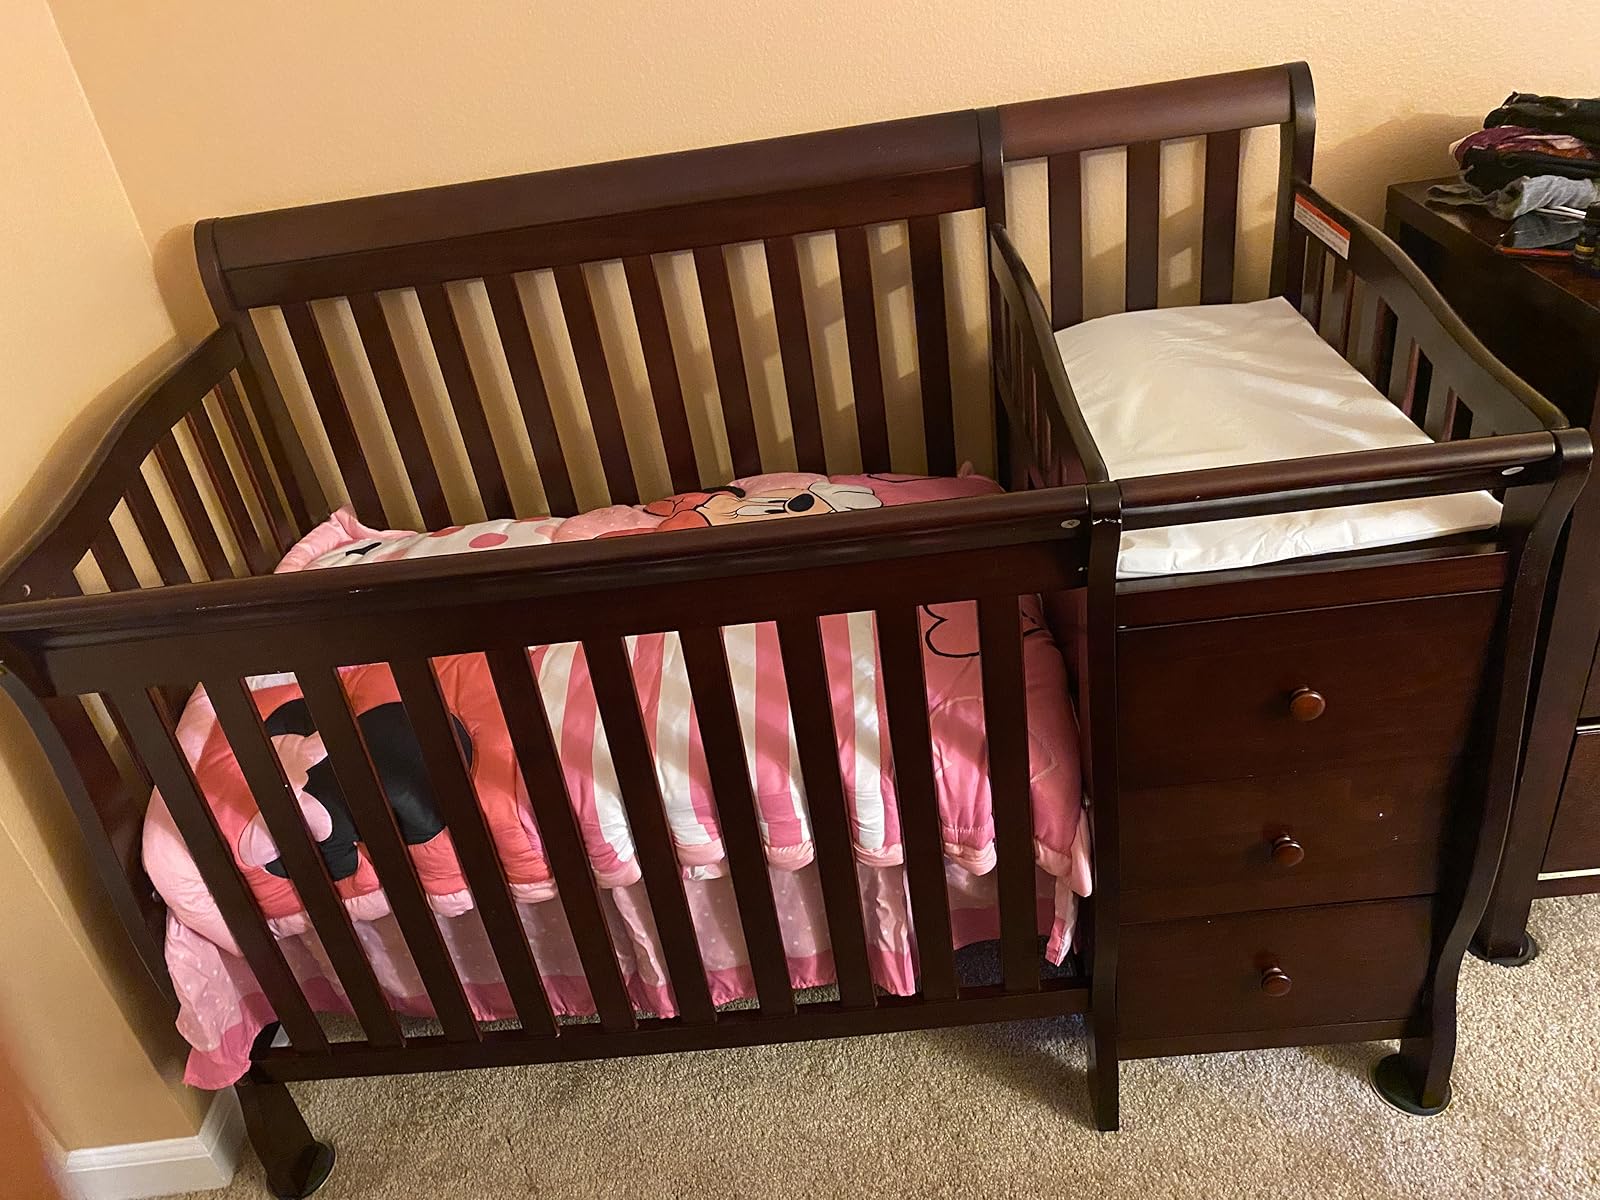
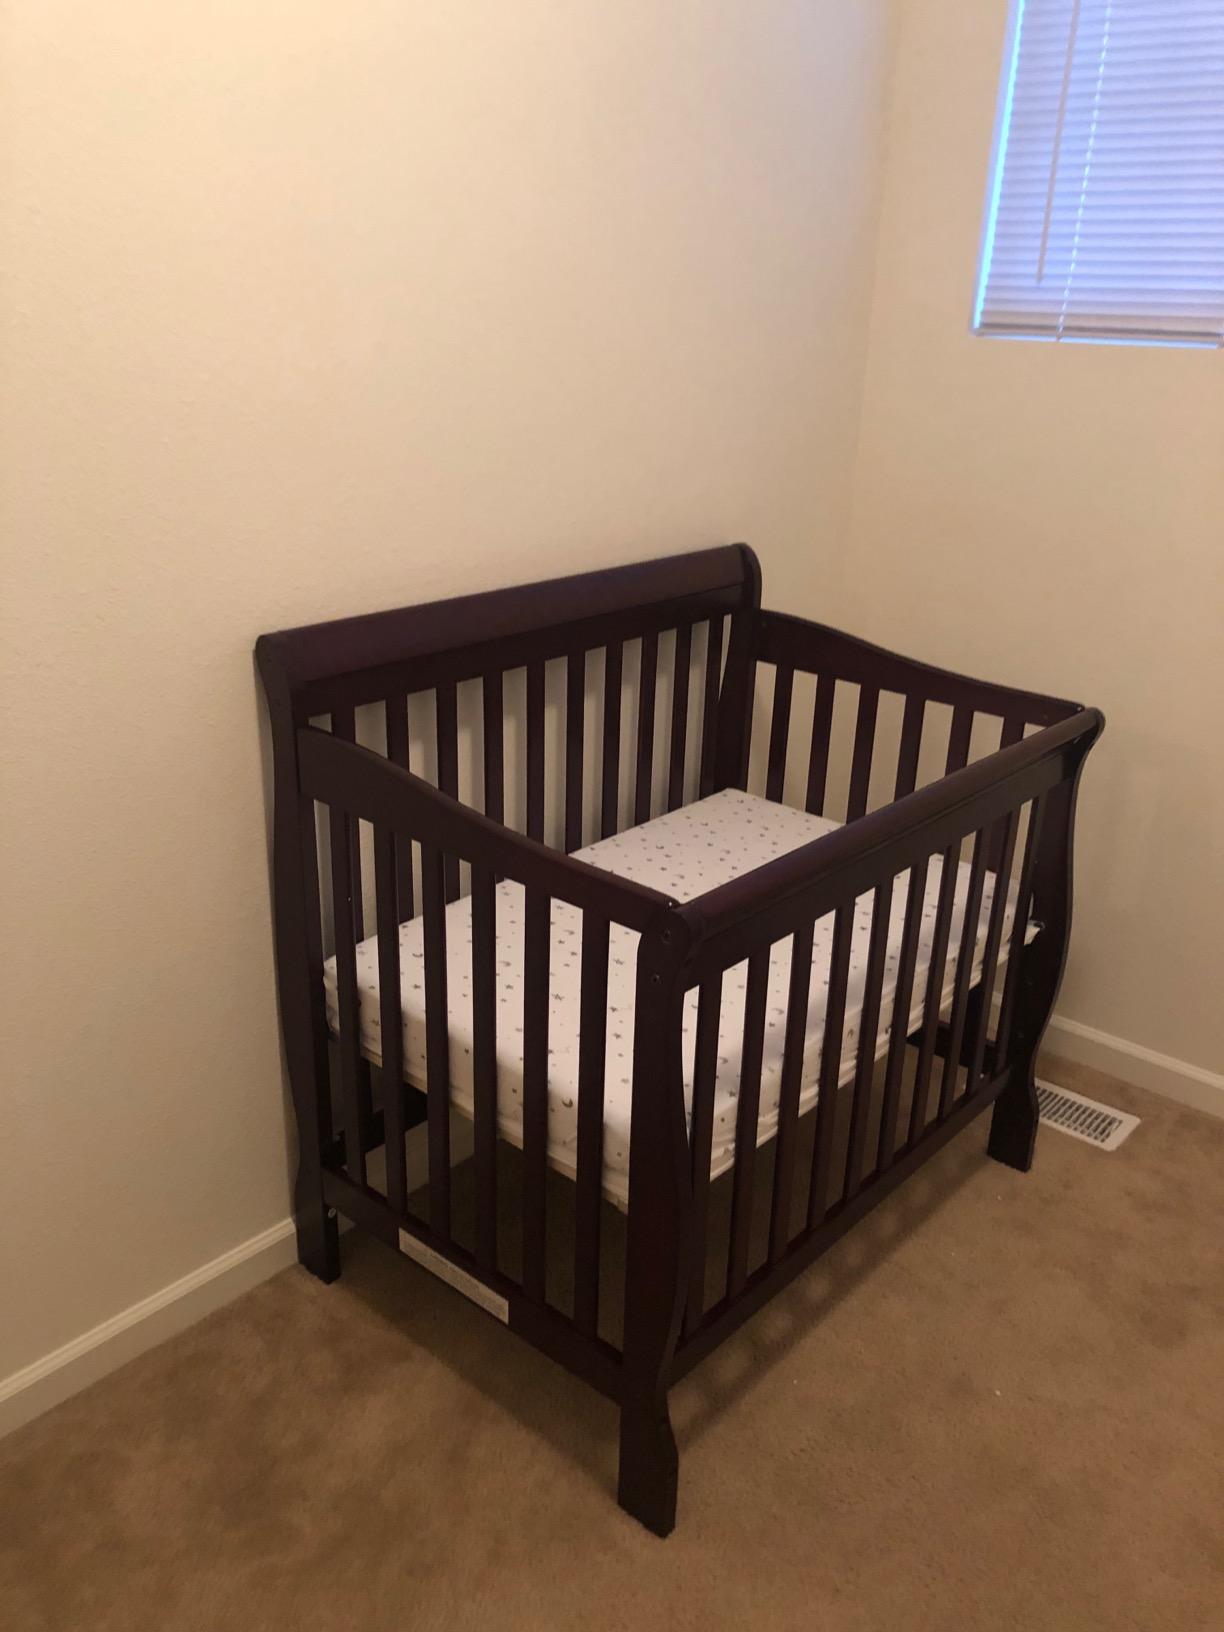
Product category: products_crib
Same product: no